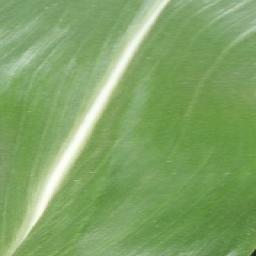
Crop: corn
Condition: (maize)_healthy